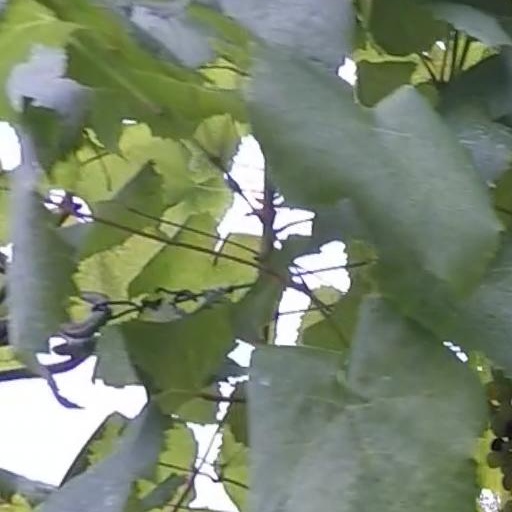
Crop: grape